Montauk County Park

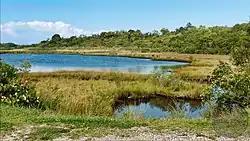
Indian Fields Montauk Big Reed Nature Trail

Big Reed Pond was designated as a registered National Natural Landmark in 1973. Its ecosystem is at the confluence between fresh water and brackish water, as the pond is fresh water but some of the wetlands that border it are brackish. The local sandy soil and high rates of precipitation create a fragile homeostatic balance between fresh water and saltwater. The maintenance of the County Park as open space helps to maintain this balance.